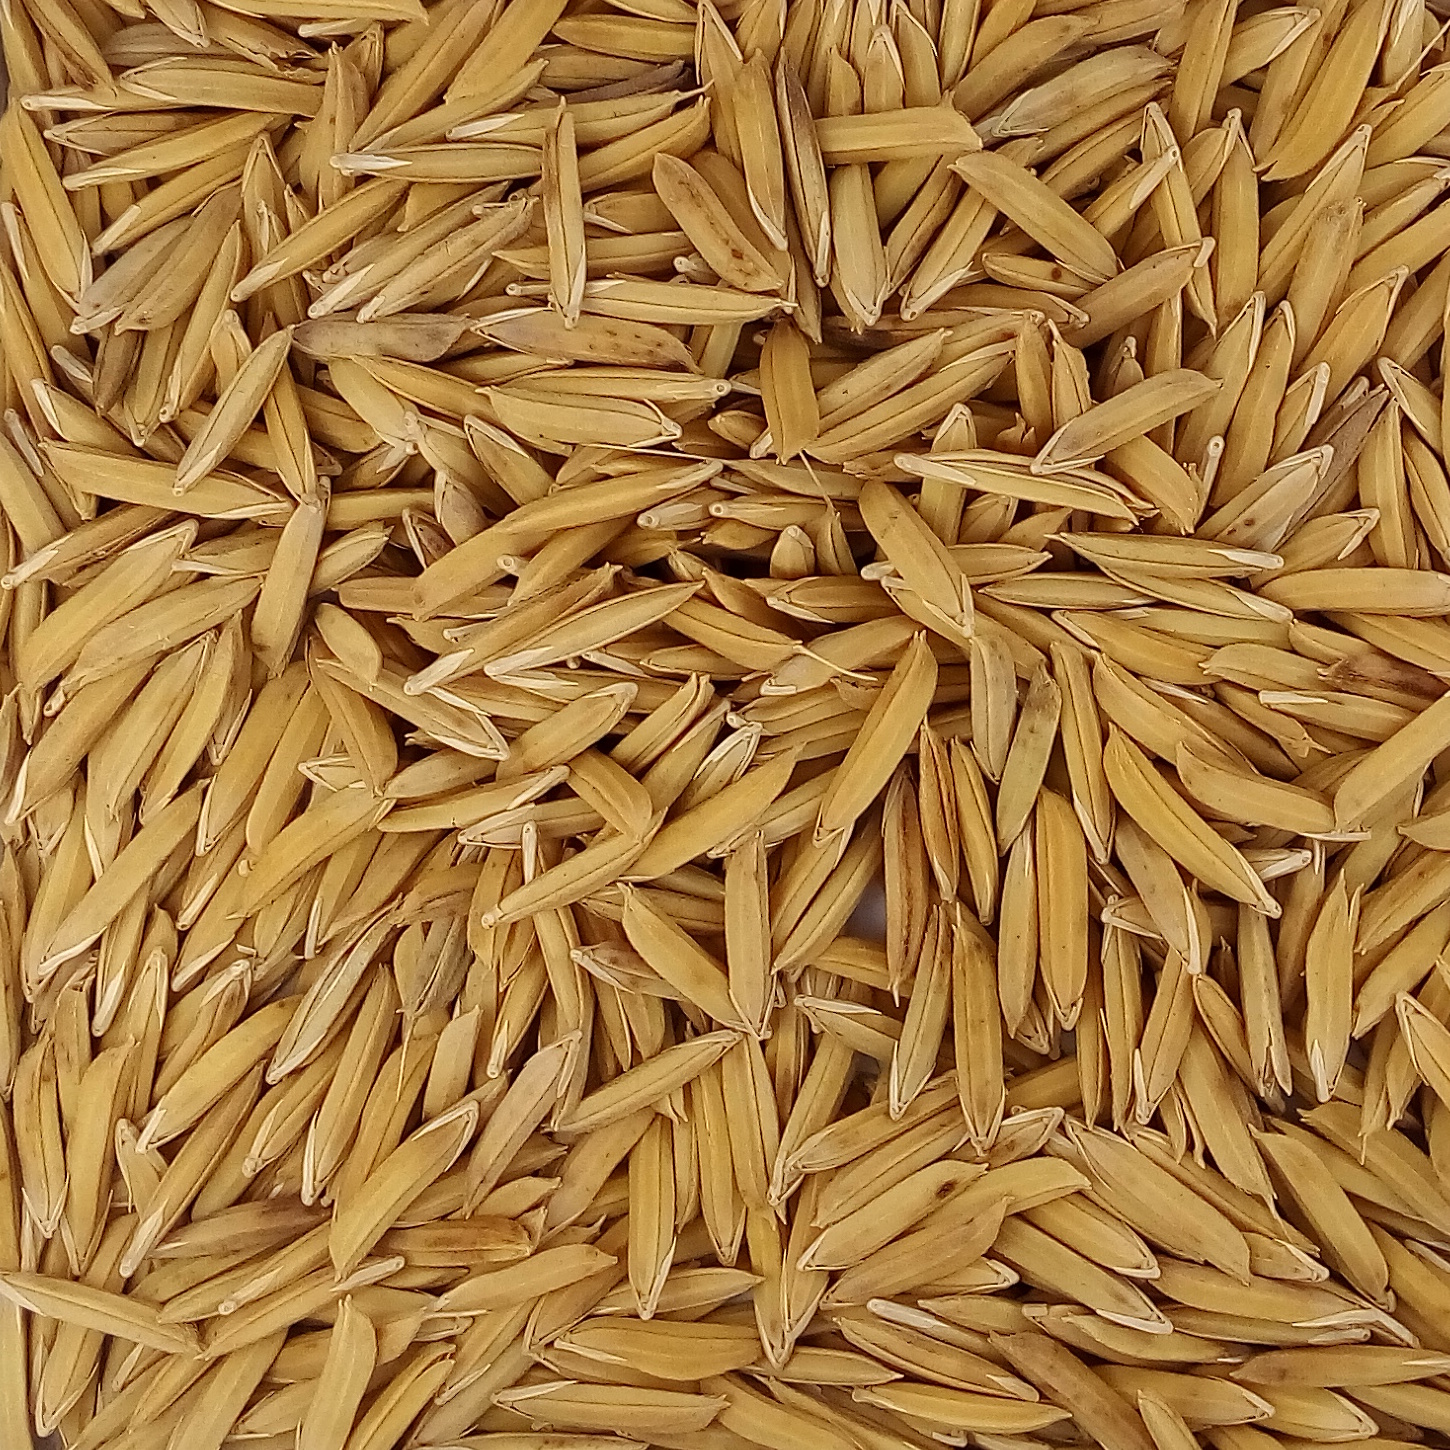
Rice seed variety: 1121